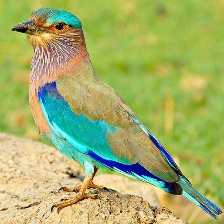
Species: INDIAN ROLLER
Scientific name: CORACIAS BENGHALENSIS